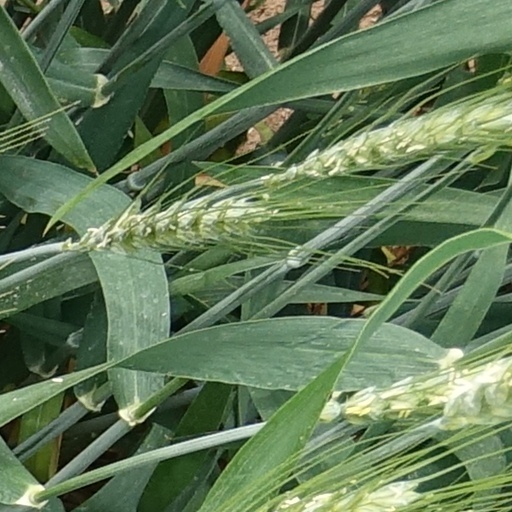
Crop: wheat